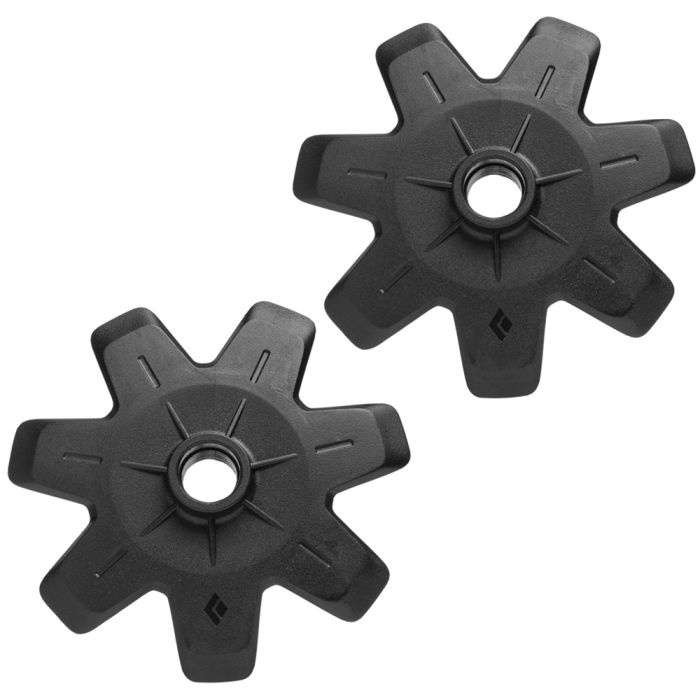
Black Diamond Snow Basket
Brand: Black Diamond
100 mm diameter basket with inner circle of grippy teeth for bite. Sold in pairs.
Category: Sporting Goods > Outdoor Recreation > Camping & Hiking > Hiking Pole Accessories > Hiking Pole Baskets